Santal people

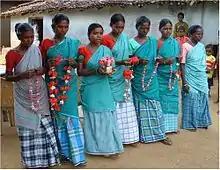
Santal women

Santal society has much less stratification and is more egalitarian than adjacent caste Hindu society, but still has some status differences. The most important marker of a person when interacting with others in Santal society is their standing as ("senior") or ("junior"). This standing is evaluated by relation: for example, is someone is greeting their father's elder brother's son, they would be the junior irrespective of age. Similarly, when someone greets their elder brother's wife, the wife would be . However, for strangers or guests with no clear kin connections, the question of or is decided by age. The ritual greeting ( in Santali) of someone is given much importance and is done in the courtyard of a house when a visits. The greeting differs by gender, and whether the person is junior or senior to the one being greeted. The greeting rituals given by a involve an "offering" of respect, while a "receives" this respect. This greeting should not be done hastily, and correct practice of it is encouraged in children from a young age. However the - distinction does not apply to or , who instead greet each other as if greeting a .